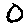
Label: 0